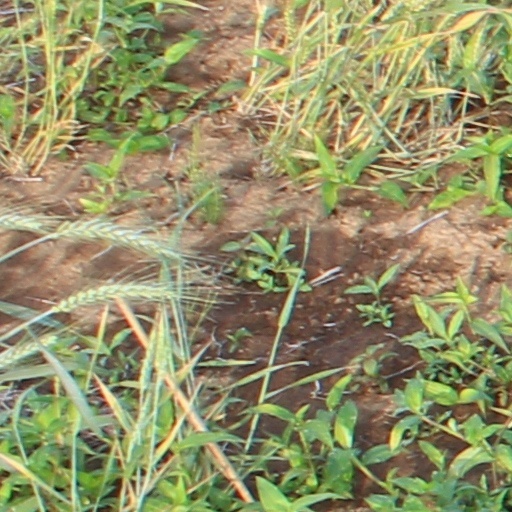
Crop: wheat